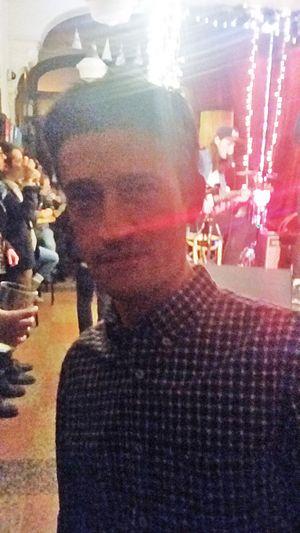
Ma photo de Jérôme Minière, à Montréal, Québec, Canada chez Quai Des Brumes.
Jérôme Minière, né le 27 mars 1972 à Orléans, est un chanteur et artiste pluri-disciplinaire français. Considéré comme appartenant à la nouvelle scène française, il est principalement connu au Québec où il vit depuis 1995.